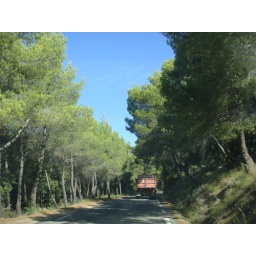
we decide to follow this truck to tourtour, the village in the sky